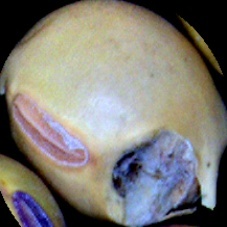
Label: Broken